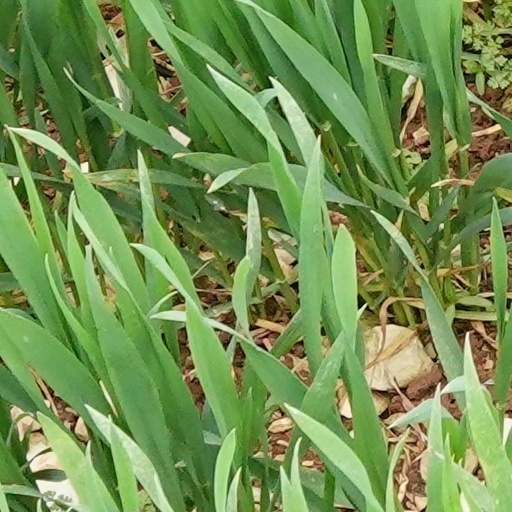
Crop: wheat